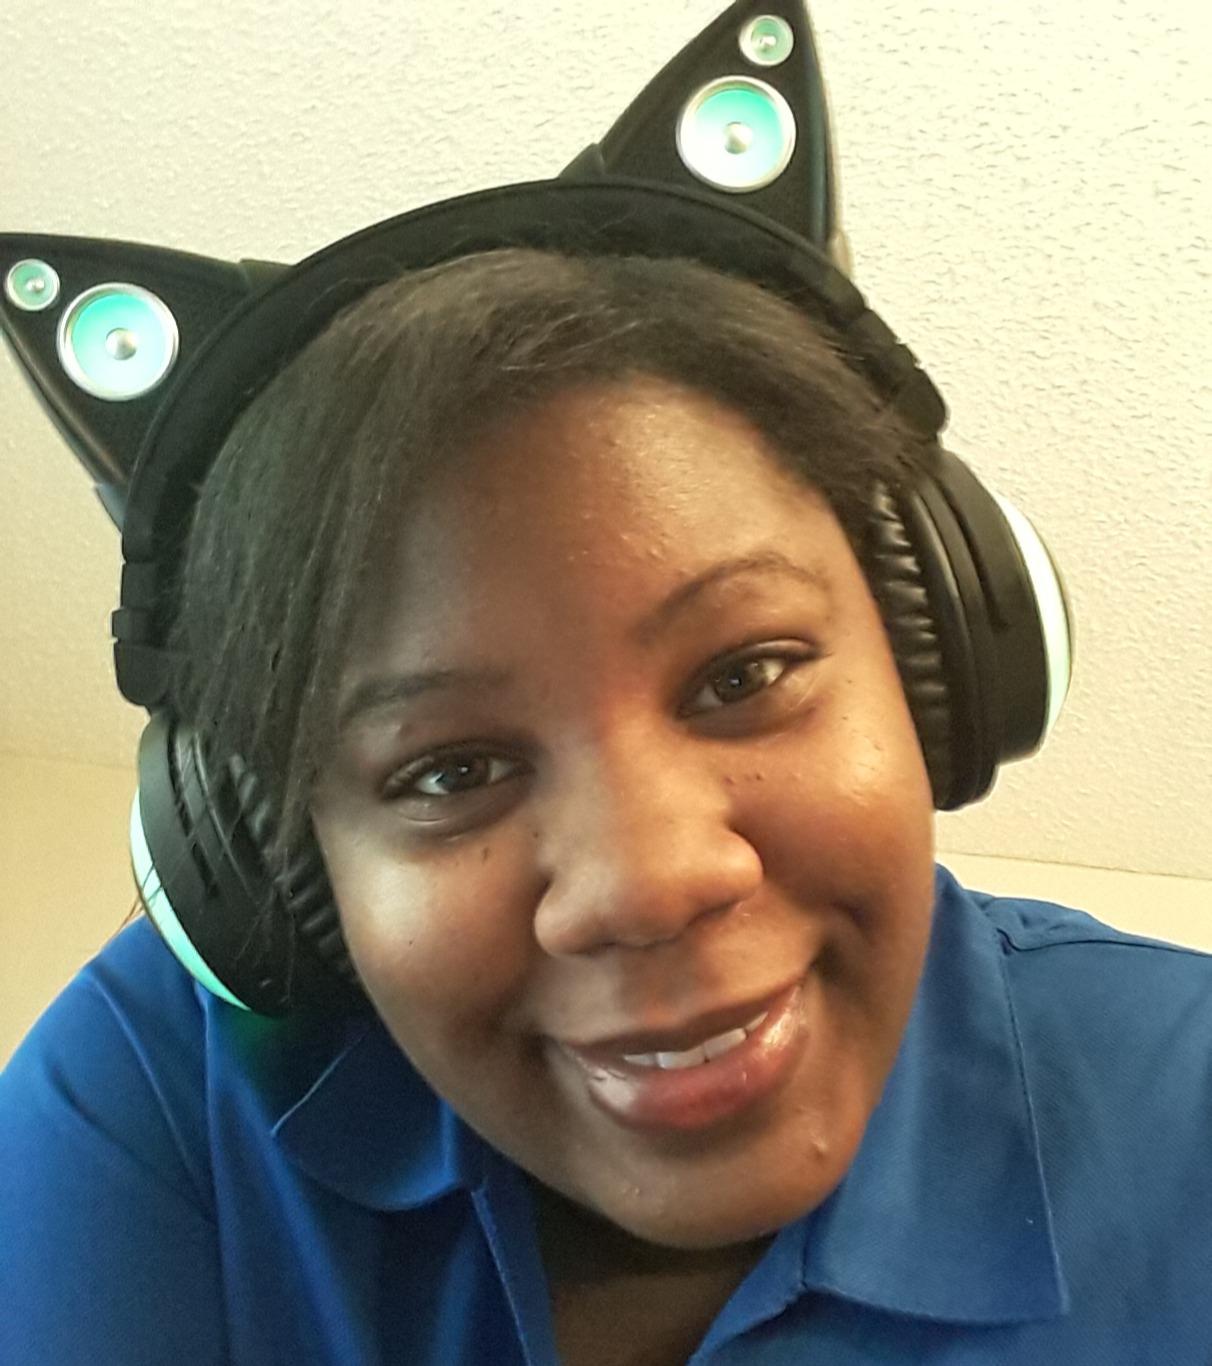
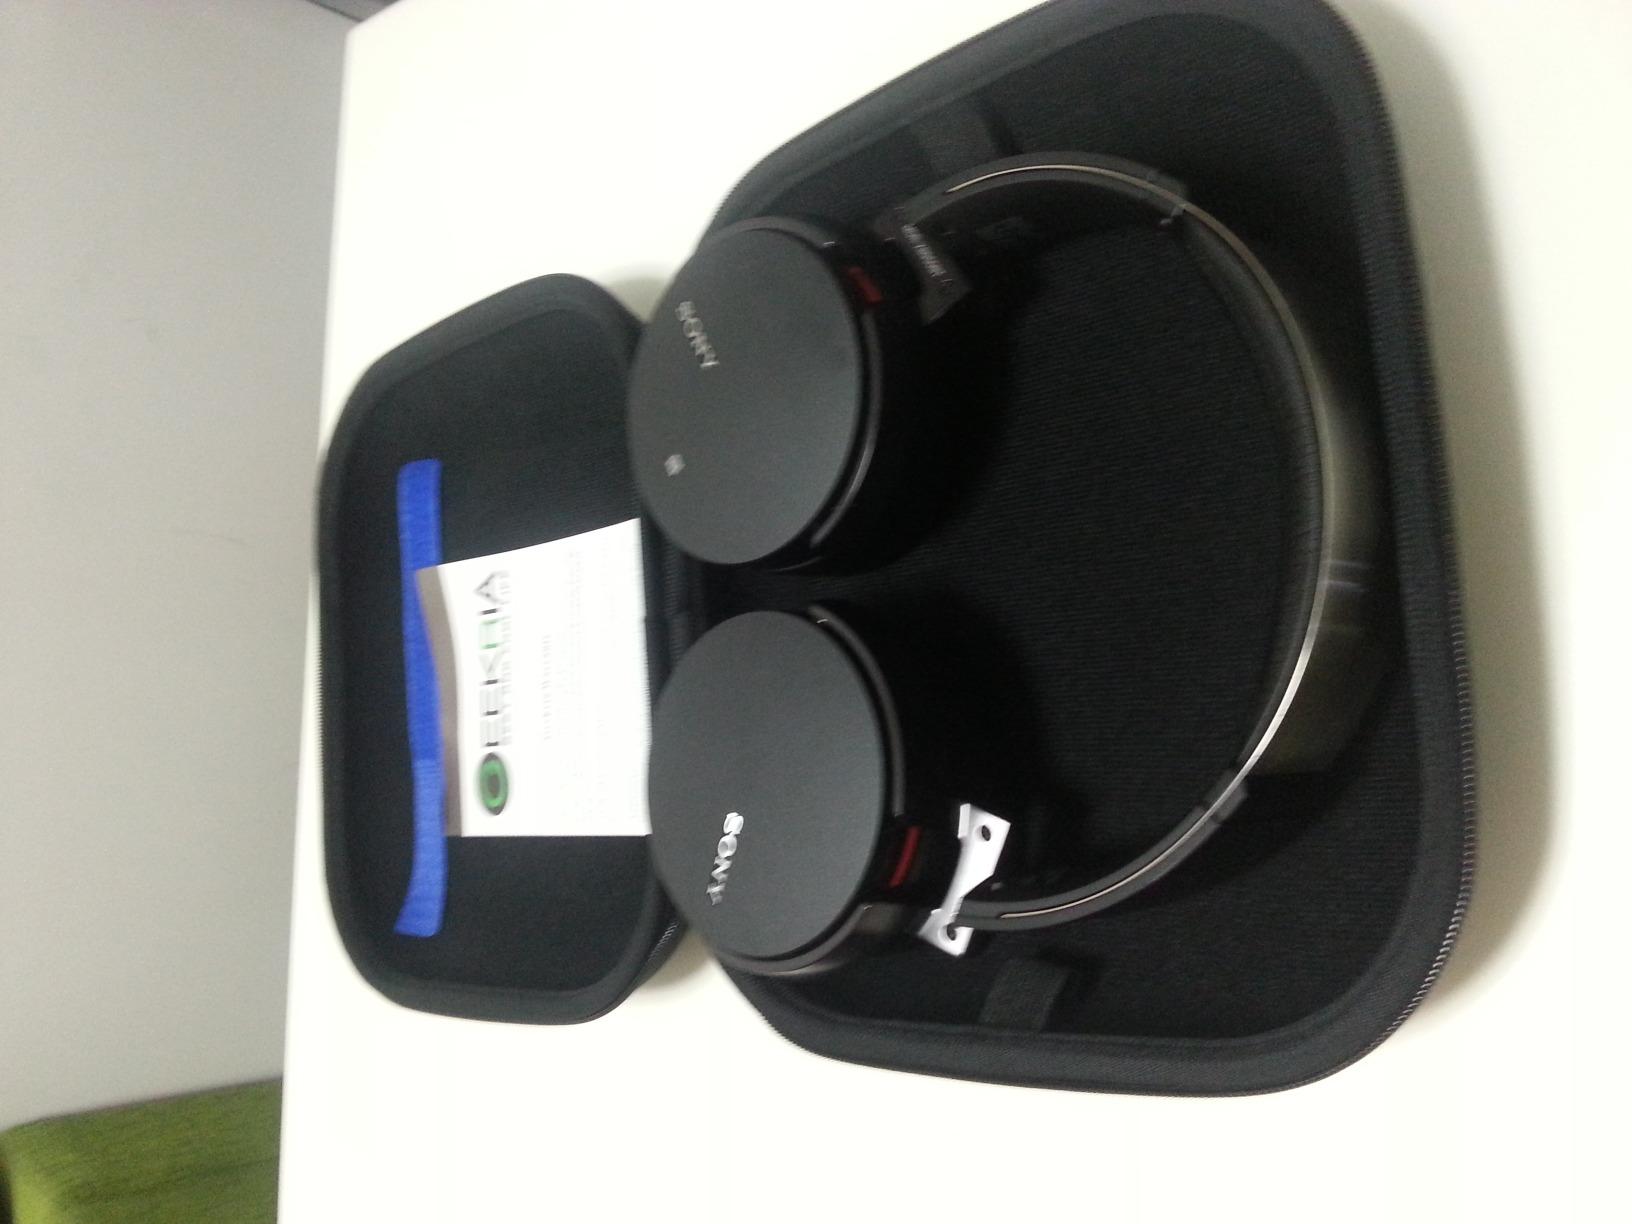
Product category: headphones
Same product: no